Moral Order (France)

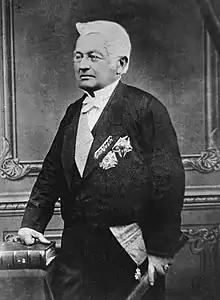
Official portrait of Adolphe Thiers in 1871.

After the monarchists' sweeping victory in the 1871 legislative elections on 8 February 1871, Adolphe Thiers was named "Head of the Executive Power of the French Republic," pending the peace agreement and the restoration of order. A former Orleanist, Thiers viewed the Republic as the only regime capable of maintaining the established order, given the discredit of competing royalist factions. Conversely, the monarchist majority in the National Assembly aimed solely at restoration, with their relationship with the head of state resting on the Bordeaux Pact, a declaration in which Thiers affirmed the institutional status quo and promised to consult the deputies before taking any initiative: "Monarchists, Republicans, neither of you will be deceived".